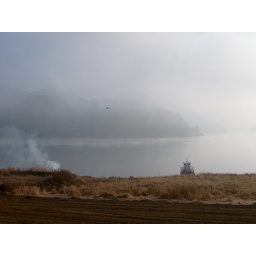
Misty on lake, sleeping boat in the morning...